William O. Douglas

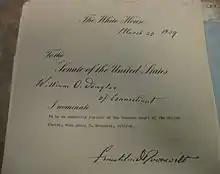
Douglas's Supreme Court nomination

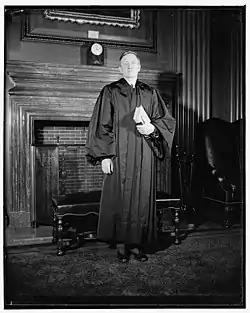
Justice William O. Douglas

In 1939, Justice Louis D. Brandeis retired from the Court, and on March 20 Roosevelt nominated Douglas as his replacement. Douglas was Brandeis's personal choice to be his successor. Douglas later revealed that his appointment had been a great surprise to him (Roosevelt had summoned him to an "important meeting"), and Douglas feared that he would be named as the chairman of the Federal Communications Commission. He was confirmed by the United States Senate on April 4 by a vote of 62 to 4. The four negative votes were all cast by Republicans: Lynn J. Frazier, Henry Cabot Lodge Jr., Gerald P. Nye, and Clyde M. Reed. Douglas was sworn into office on April 17, 1939, becoming, at age 40, the fifth-youngest justice to be confirmed to the Supreme Court.